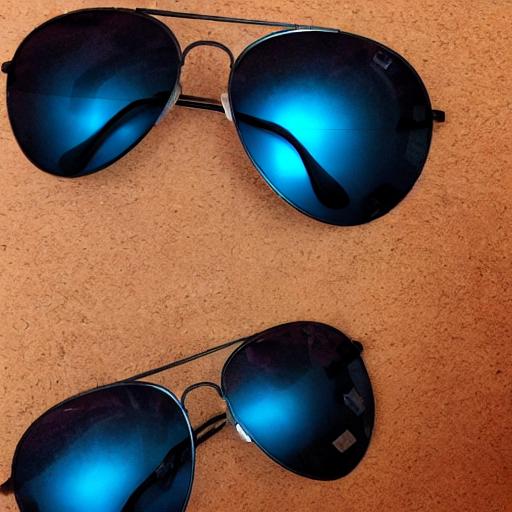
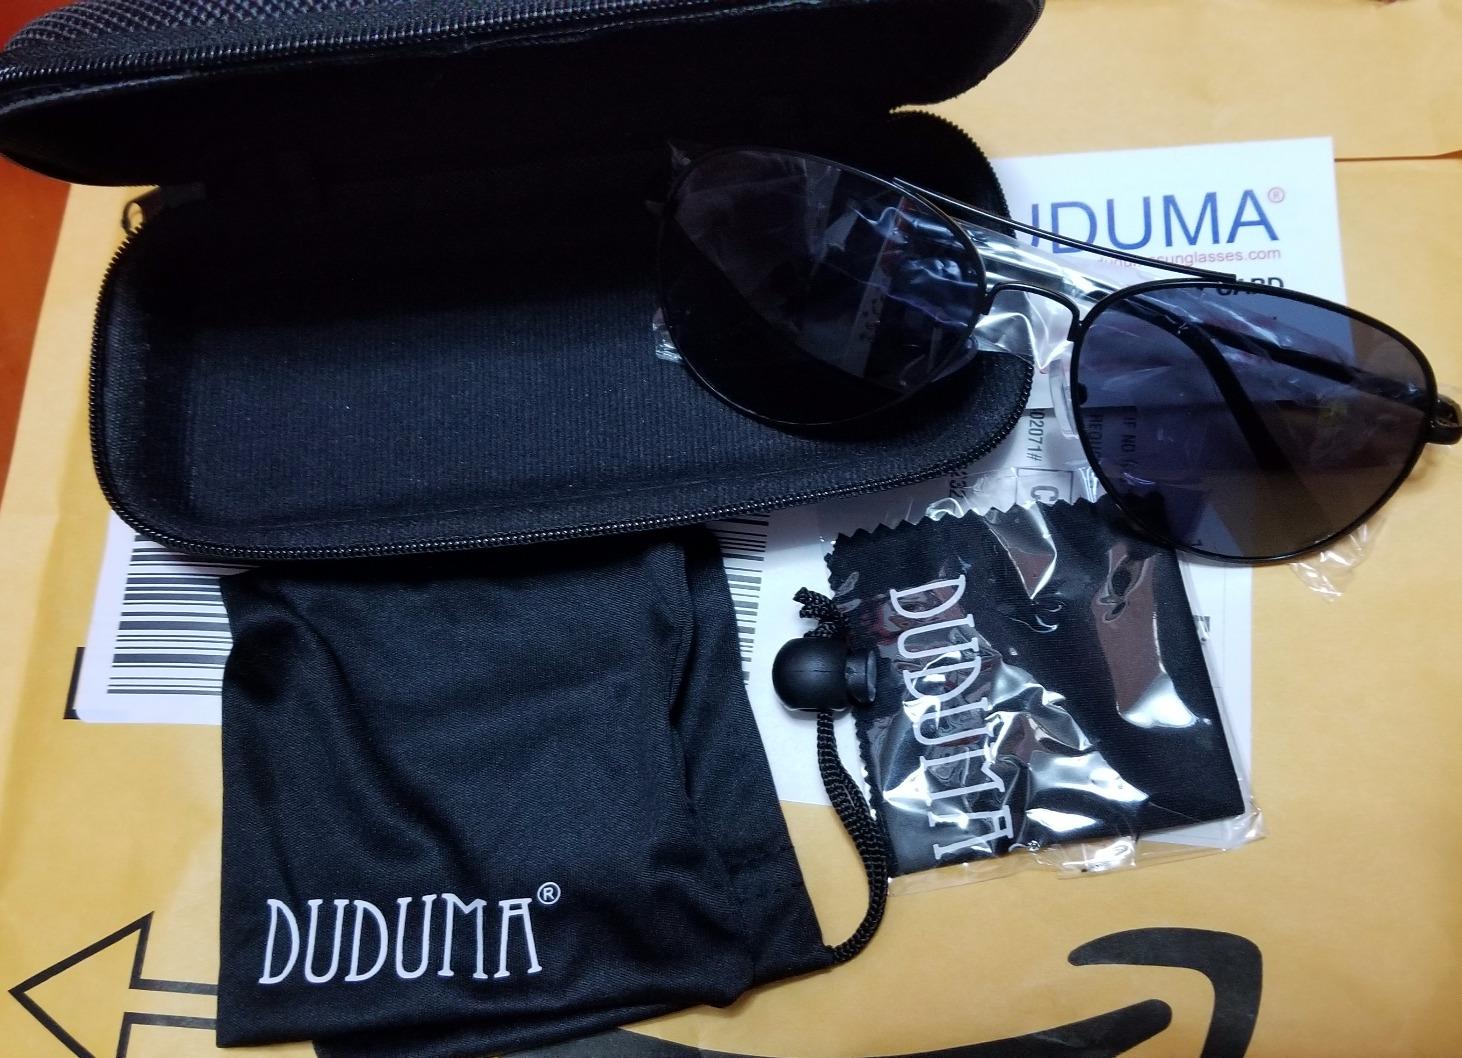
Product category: accessories_sunglasses
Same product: no